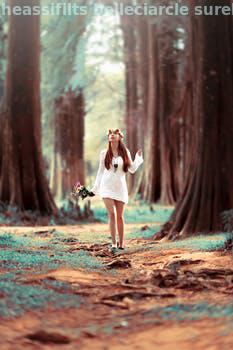
Label: Watermark